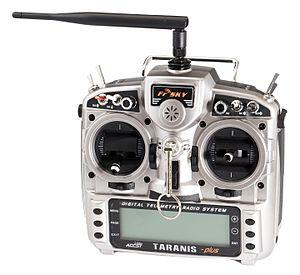
Un « Quadrirotor FPV » ou « Drone de course quadrirotor à pilotage en immersion » fait partie de la famille des drones de loisirs radiocommandés.
Une radiocommande est un type de télécommande, un outil permettant de contrôler à distance un appareil, via de la radiocommunication.